Rancho Pescadero (Pico)

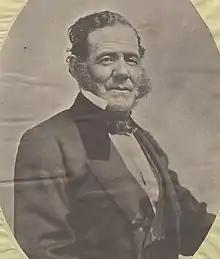
Antonio María Pico, a member of the prominent Pico family of California.

Rancho Pescadero was a Mexican land grant in present-day San Joaquin County, California and Alameda County, California given in 1843 by Governor Manuel Micheltorena to Antonio María Pico. Pescadero means "the fishery" or "the place to fish" in Spanish. The grant encompassed present-day Tracy.